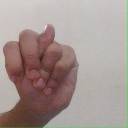
अक्षर: न